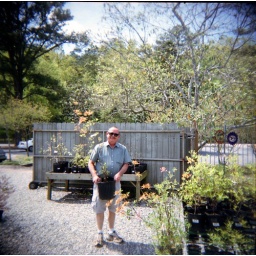
We bought two orange azaleas to plant in front of the house.